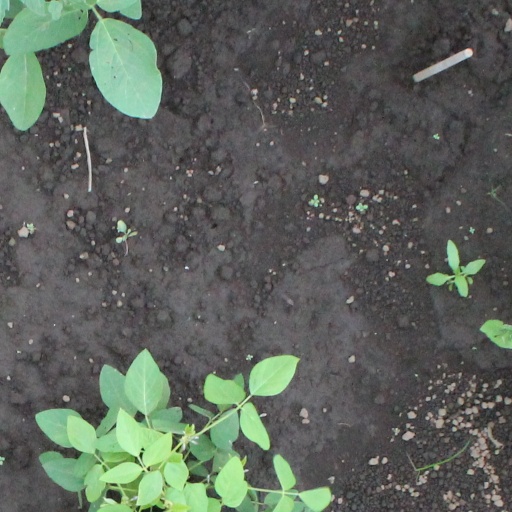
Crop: soybean